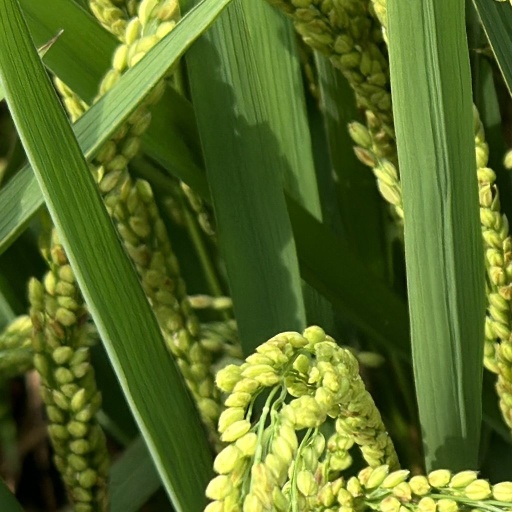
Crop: rice